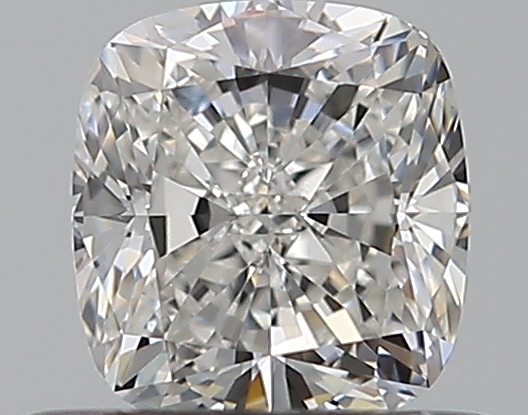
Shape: cushion
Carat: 0.55
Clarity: VS1
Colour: F
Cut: EX
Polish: EX
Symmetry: EX
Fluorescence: N
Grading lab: GIA
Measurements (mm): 4.8 x 4.44 x 3.08